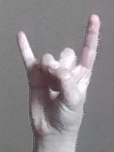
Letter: la